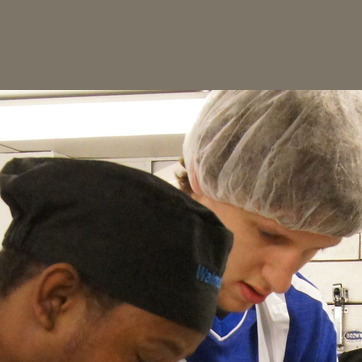
Material: hair